Death of the novel

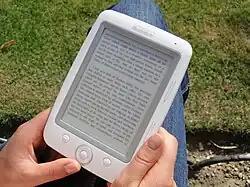

As for causes, Robert B. Pippin connects the 'death of the novel' with the rise of nihilism in European culture. Saul Bellow, discussing "Ravelstein" which was loosely a portrait of Allan Bloom, commented on a connection to the idea that "they are really saying that there are no significant people to write about".